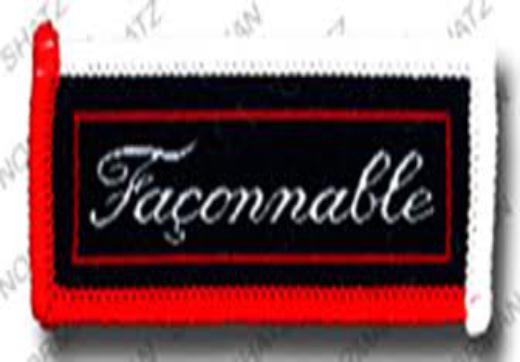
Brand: Faconnable
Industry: Clothes